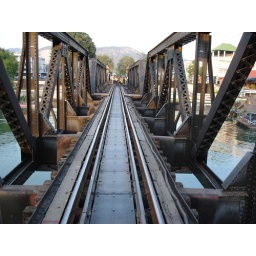
Daytrip from Kanachanaburi - bridge over river kwai